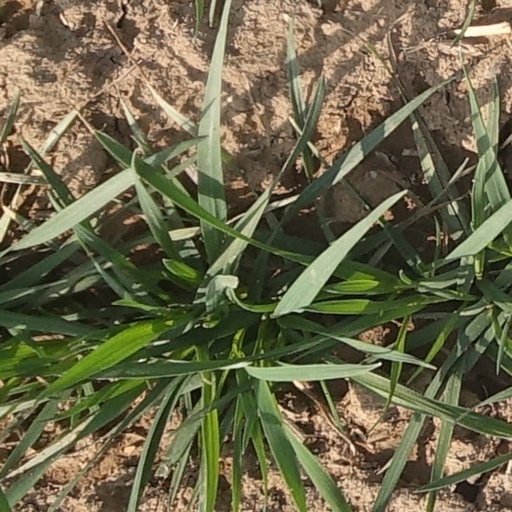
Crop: wheat